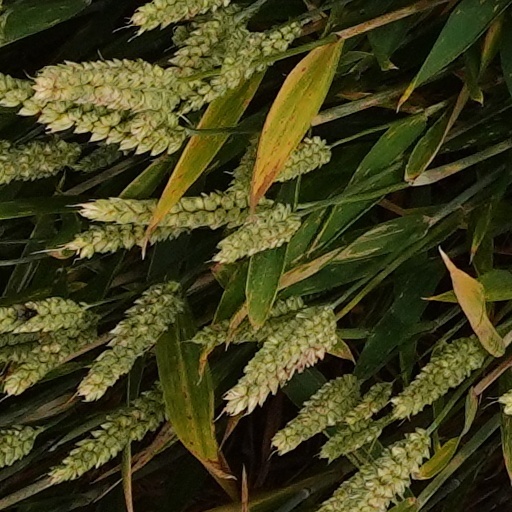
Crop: wheat